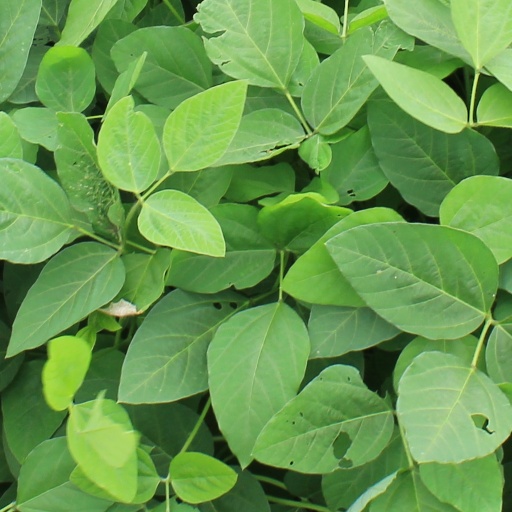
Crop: soybean